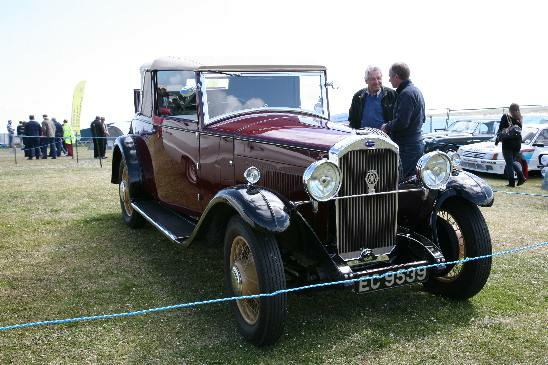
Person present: No